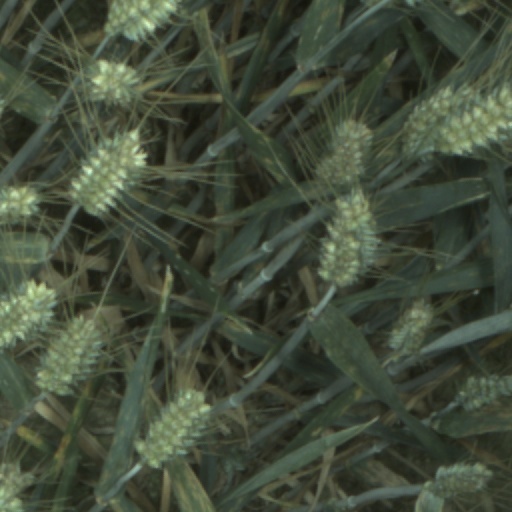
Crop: wheat